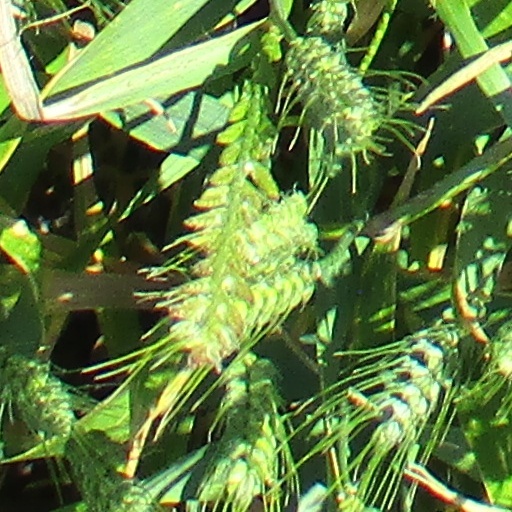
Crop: wheat